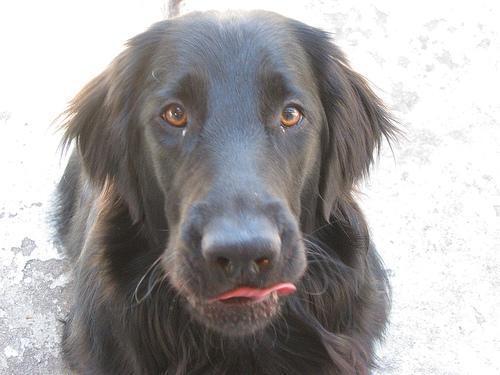
flat-coated_retriever